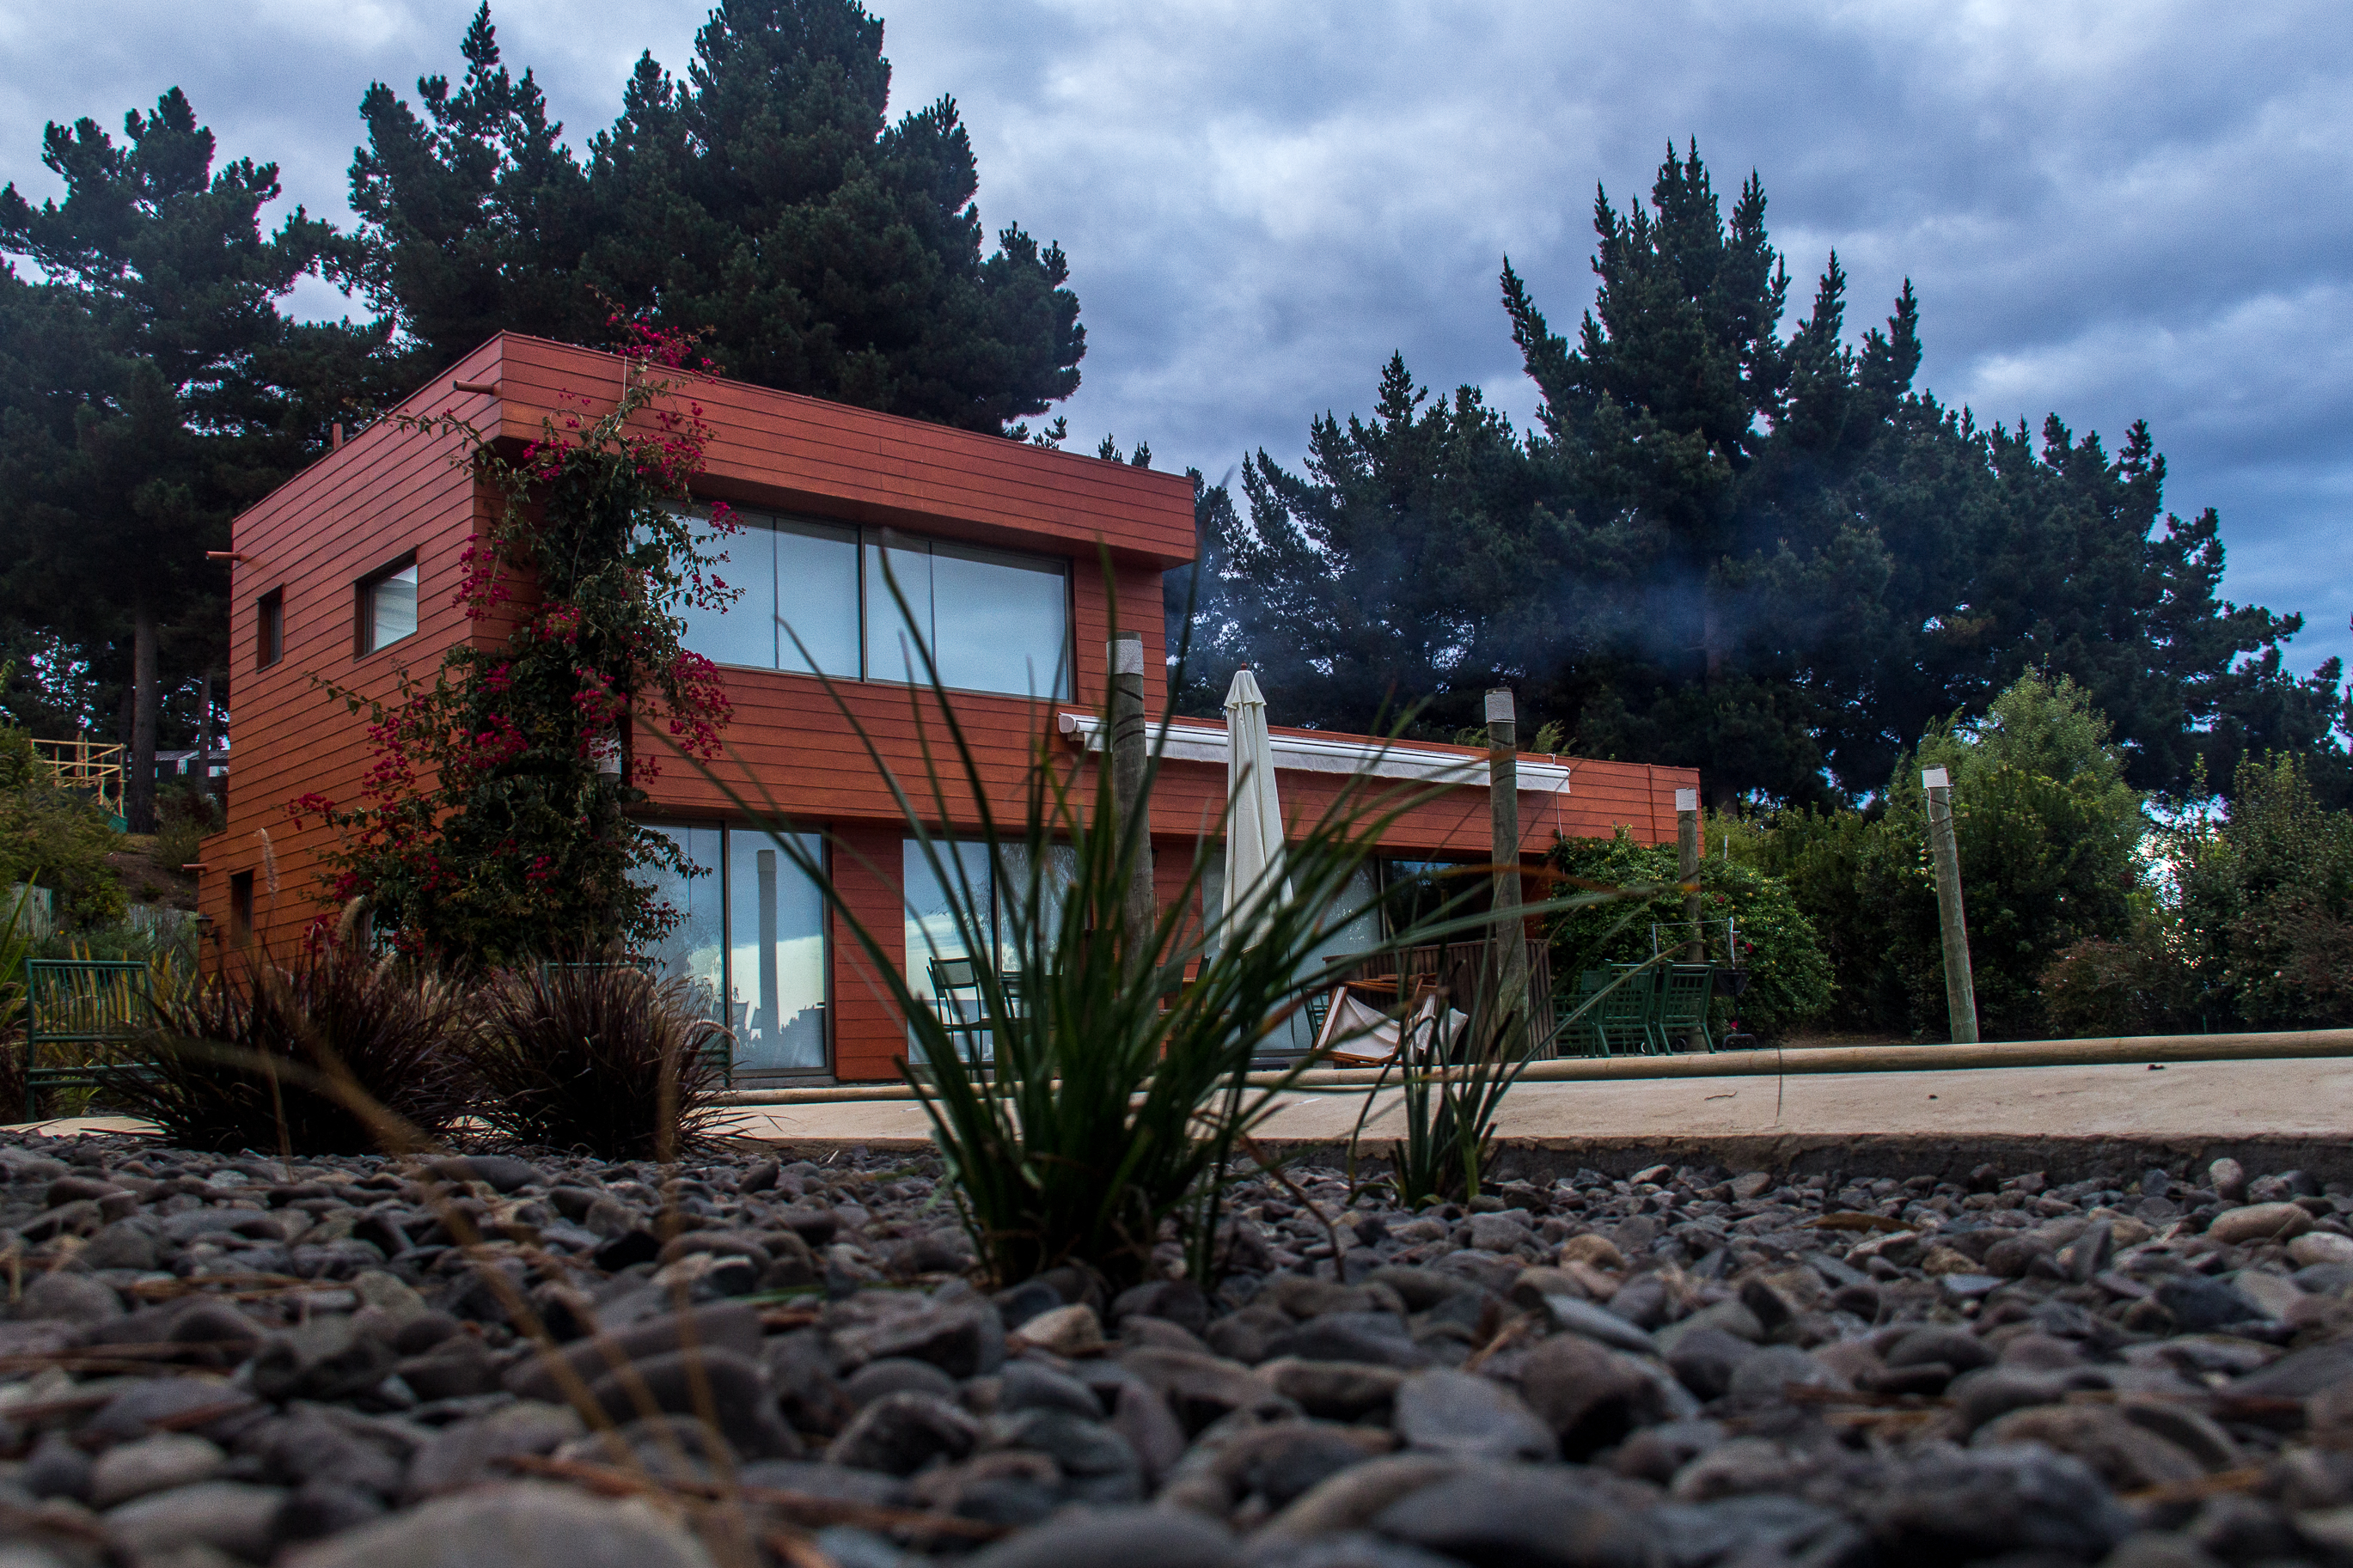
tree, house, home, photo, canon, chile, foto, 60d, rodrigoparedes, 160378, www160378com, cl, zapallar, regindevalparaso